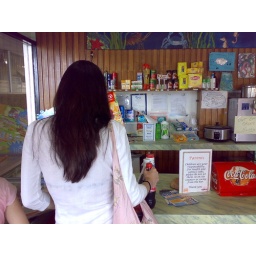
Me reading the paper while waiting for the fish and chips. Sneaky ninja photo taken by Devar.